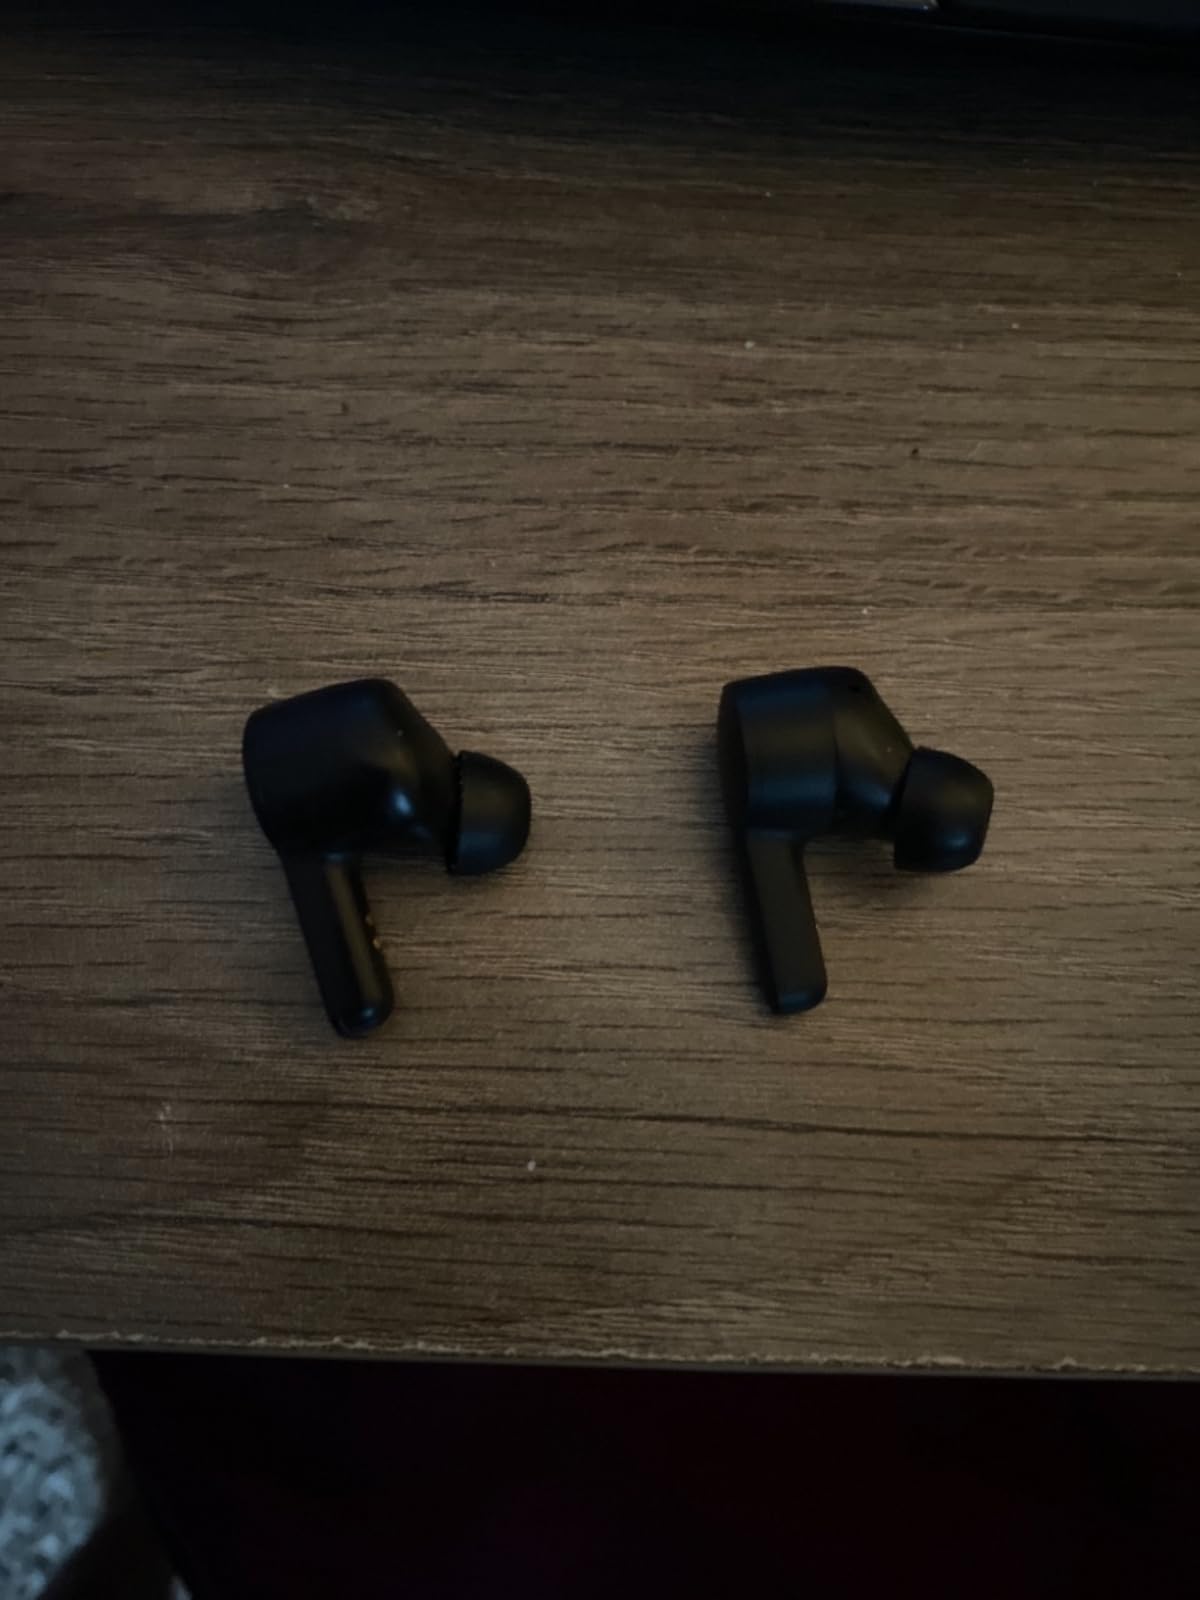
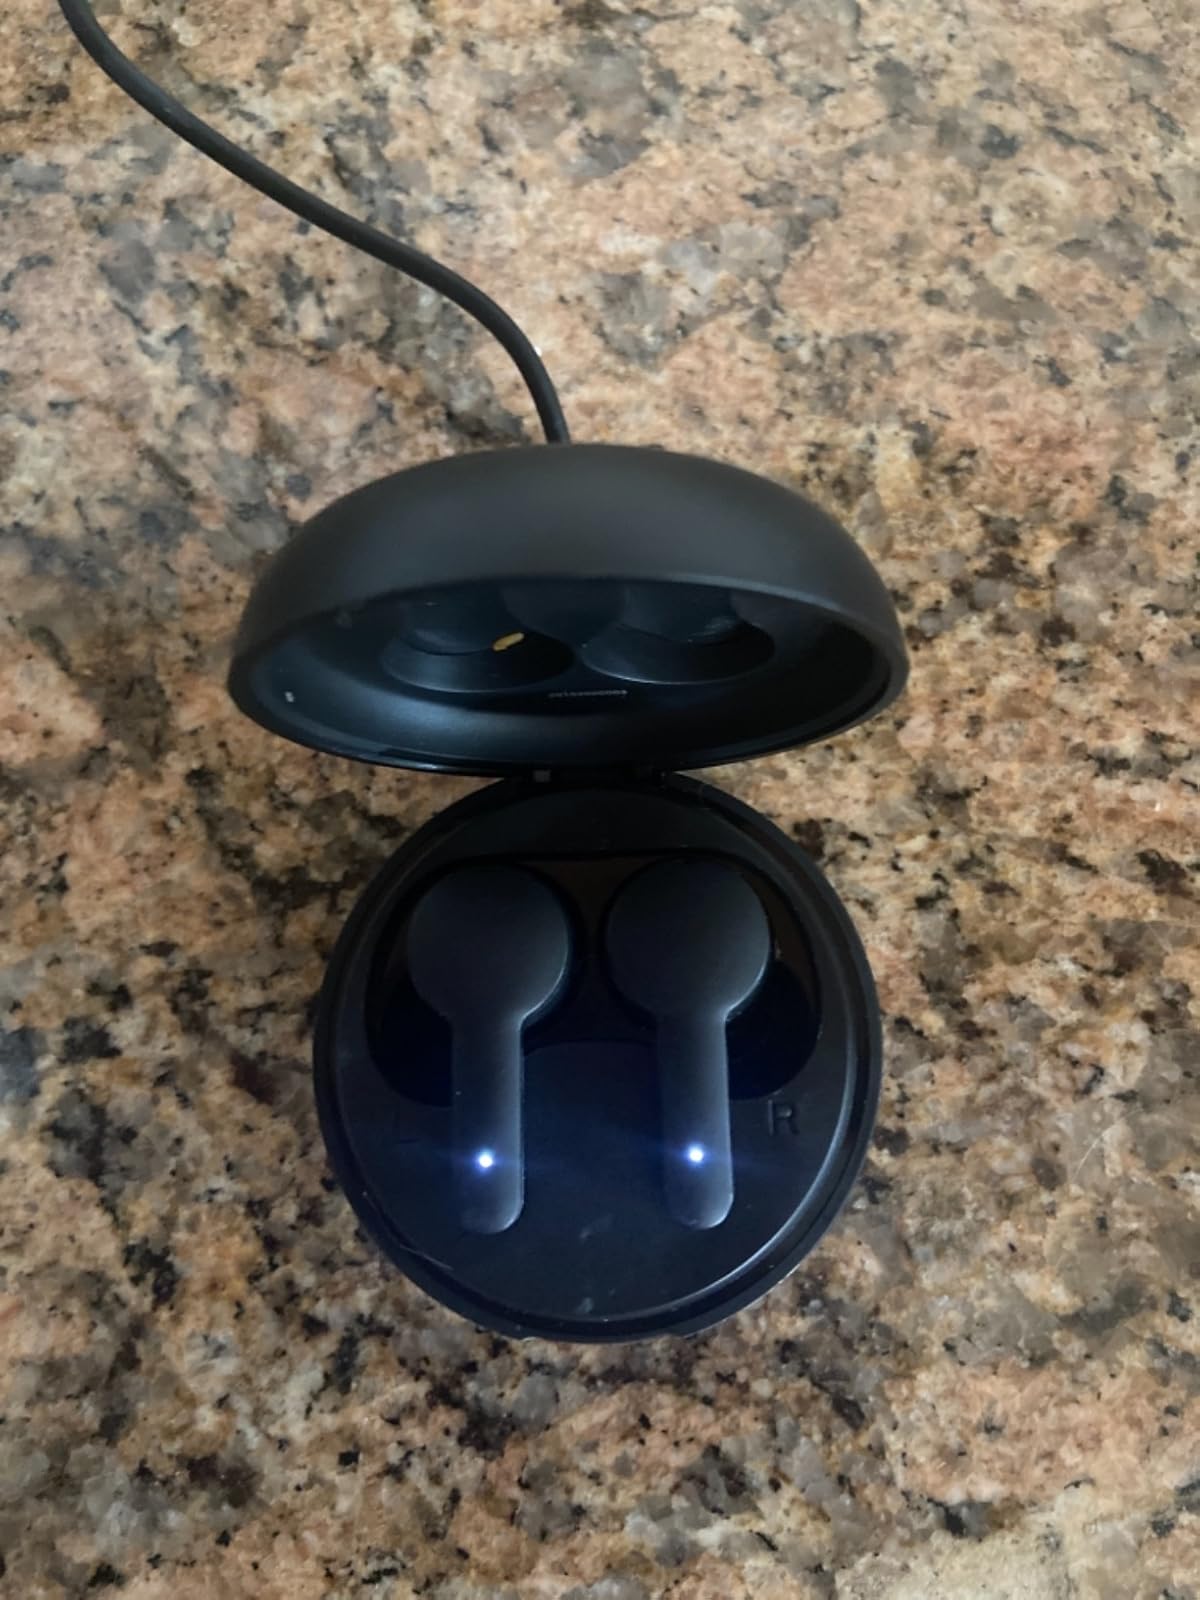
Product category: earbuds
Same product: yes